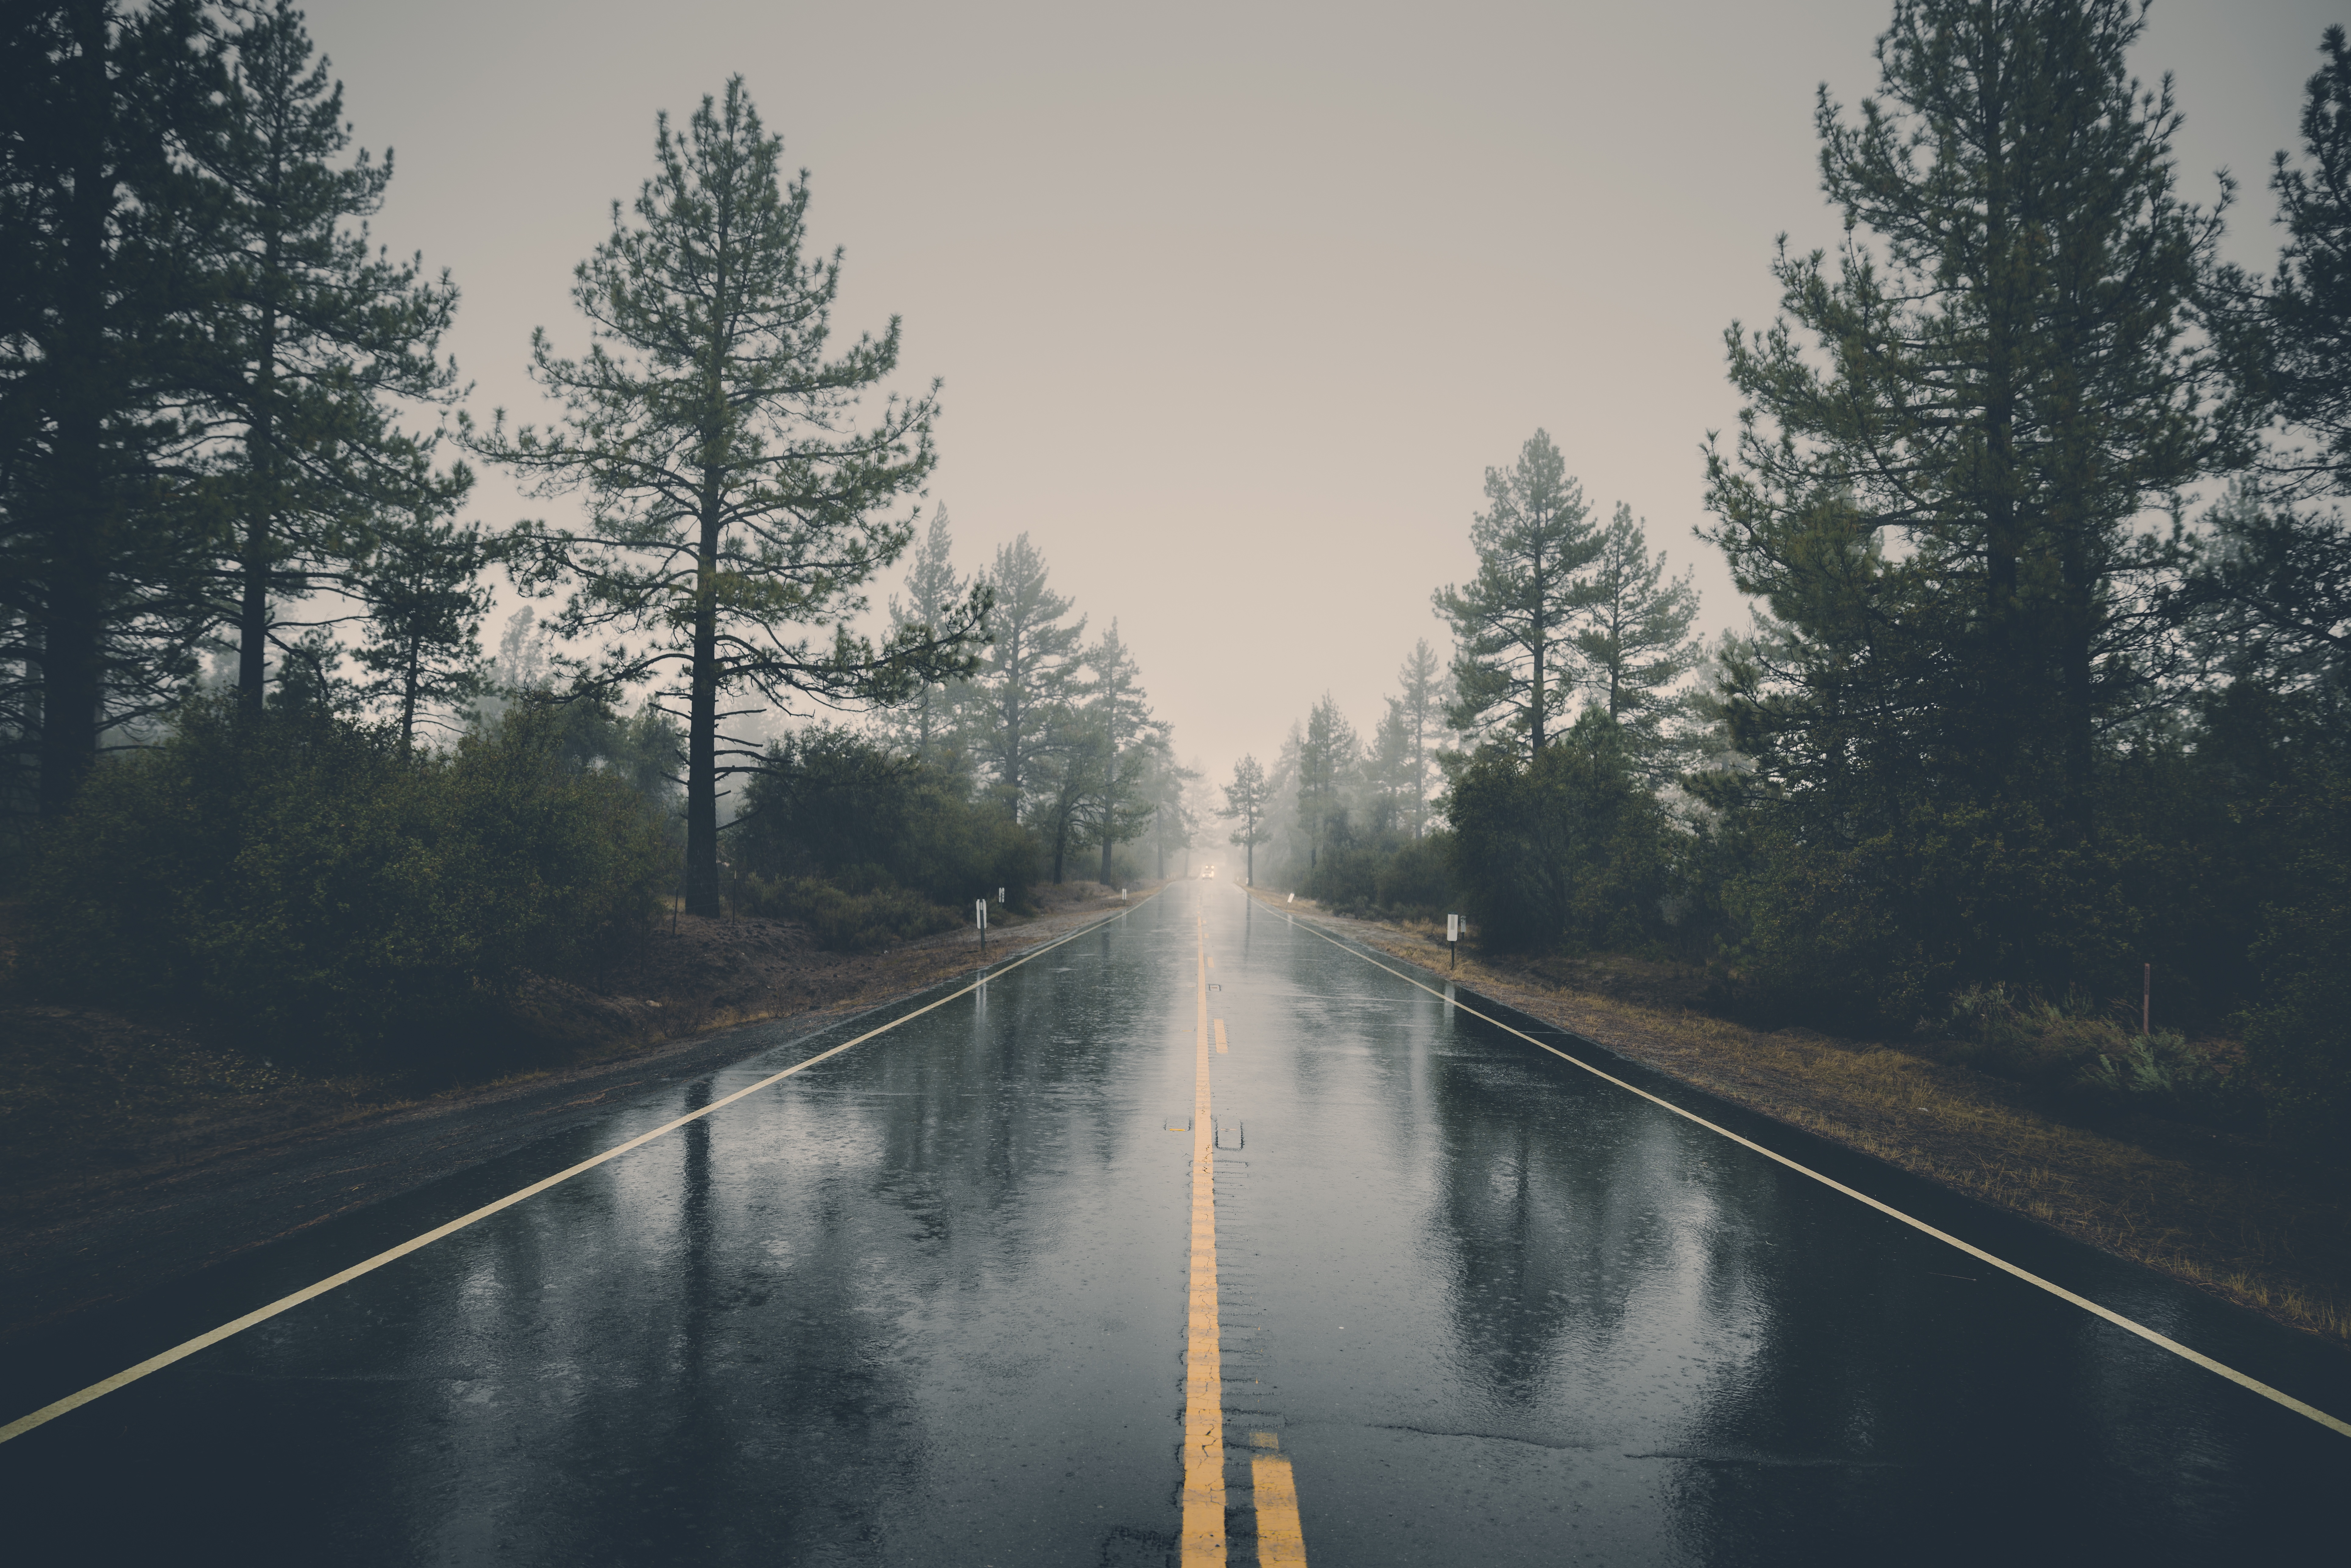
tree, water, nature, forest, snow, winter, fog, sunrise, mist, sunlight, morning, lake, dawn, river, dusk, evening, reflection, weather, season, waterway, atmospheric phenomenon, woody plant